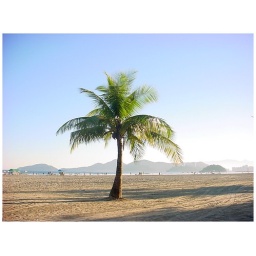
A coconut tree at the beach in Santos, Brazil. This is the same tree that is seen in the wind two shots back.